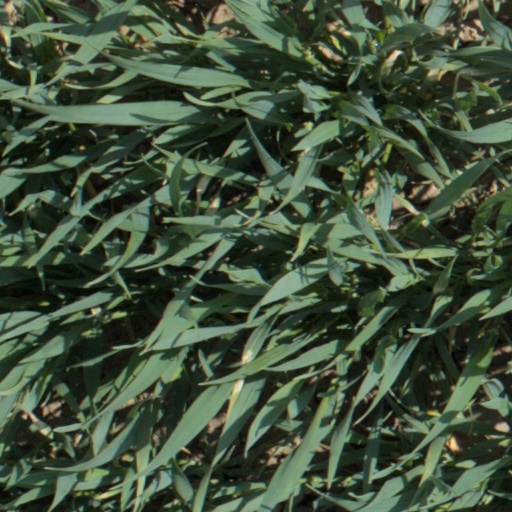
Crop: wheat